Paul Di'Anno

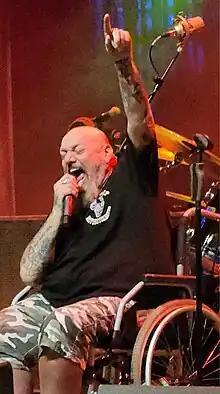
Di'Anno in 2023, in a wheelchair, performing his first UK show in 10 years at KK's Steelmill in Wolverhampton, England

Following the demise of the new Battlezone unit put together in 1998, Di'Anno teamed up with expat Brazilian guitarist Paulo Turin and lived in São Paulo during 2000. A new band was created initially under the banner of "Nomad" and featured an all Brazilian line up. It was economically and logistically preferable for Di'Anno to live in Brazil during this period, in order to tour South America and release a self-produced album pleasing to that particular market. The album was distributed by Perris Records. However, complete worldwide distribution was not achieved.